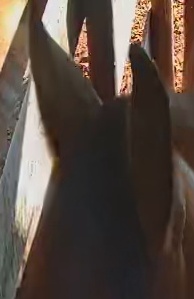
Face region: ears (position_of_ears)
Pain indicator: not_present